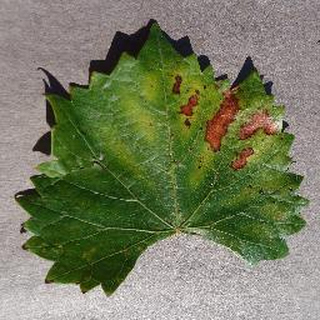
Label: grape_esca_black_measles